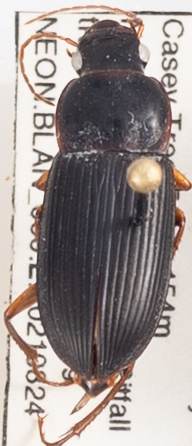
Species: Harpalus pensylvanicus
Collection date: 2021-08-24
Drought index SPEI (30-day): -0.348
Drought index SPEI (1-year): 0.114
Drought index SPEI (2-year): -0.17